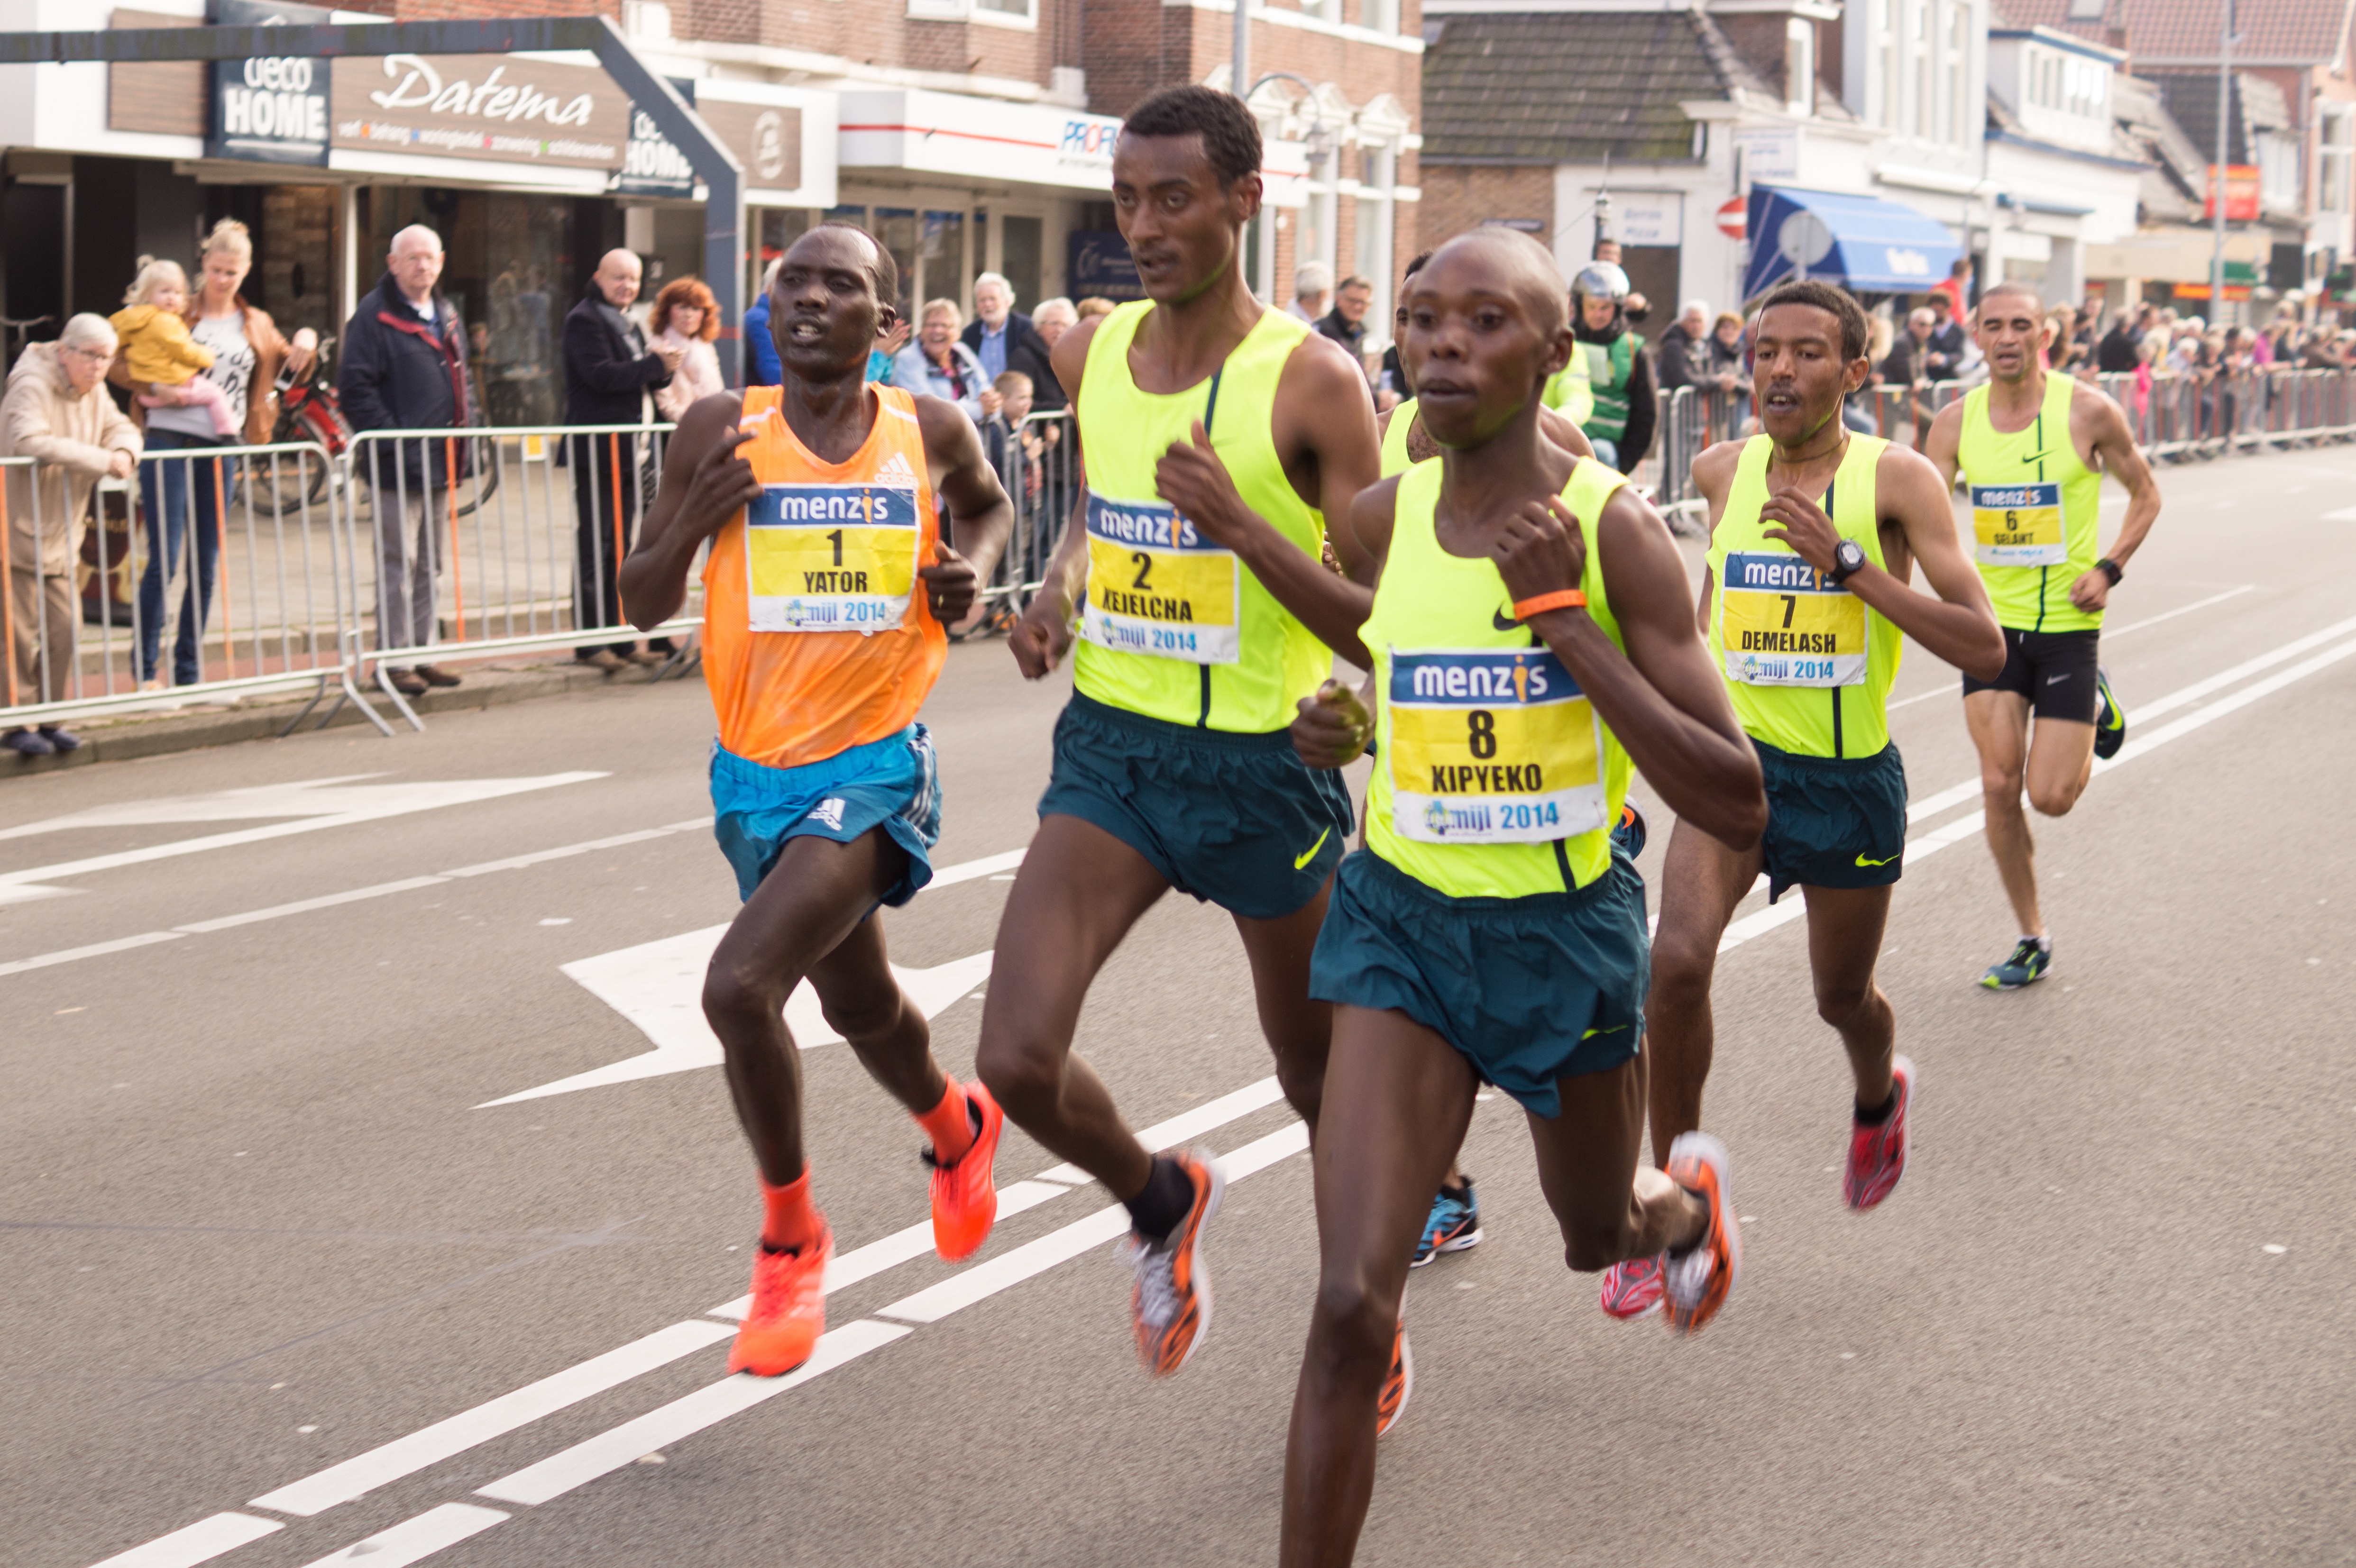
person, street, running, crowd, recreation, training, exercise, black, fitness, workout, race, competition, marathon, sports, runners, endurance, african, athletics, athletes, sprint, spectators, joggers, physical exercise, outdoor recreation, human action, individual sports, duathlon, track and field athletics, long distance running, half marathon, middle distance running, 800 metres, racewalking